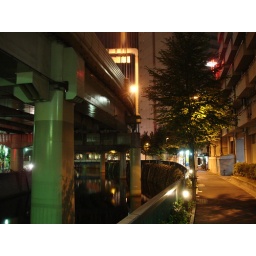
When all ground space is occupied by buildings, you can still build a highway along the river.